Newton C. Young

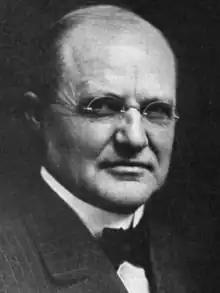

Newton C. Young (January 28, 1862 – November 10, 1923) was an American judge who served as a justice of the Supreme Court of North Dakota from 1898 to 1906. He had previously served as the state's attorney of Pembina County, North Dakota.